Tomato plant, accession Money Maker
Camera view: vertical (180 deg); turntable rotation: 180 degrees
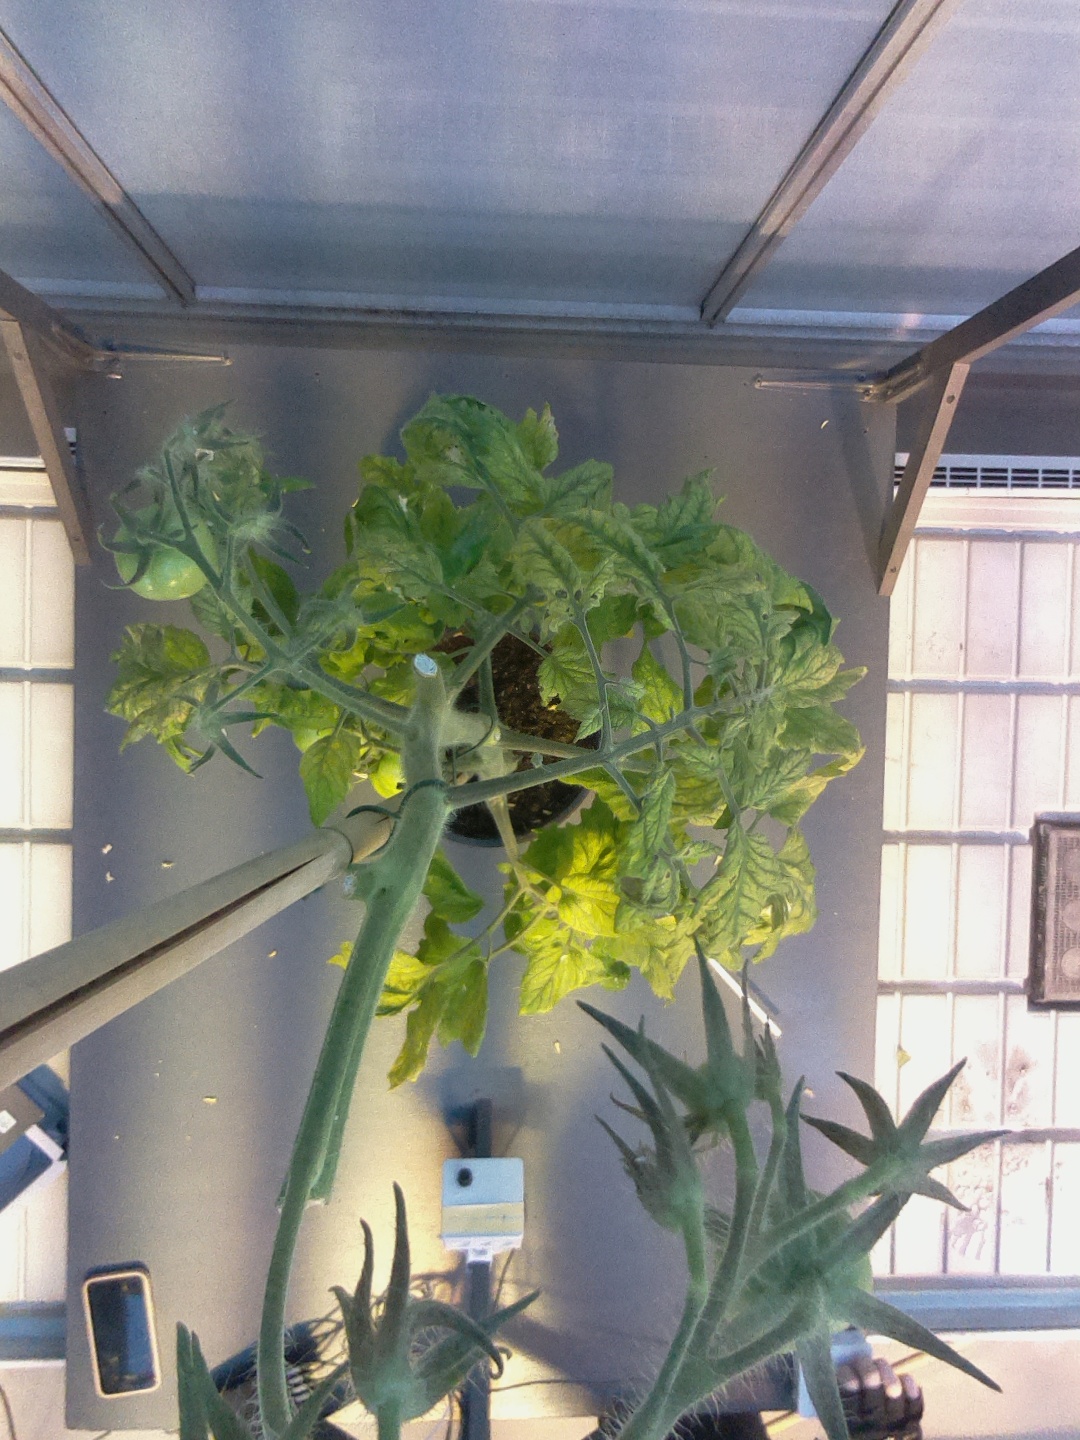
BBCH growth stage 77: 70%-80% of final fruit size